List of birds of New England

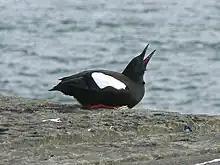
Black guillemot

Alcids are superficially similar to penguins due to their black-and-white colors, their upright posture, and some of their habits, however they are only distantly related to the penguins and are able to fly. Auks live on the open sea, only deliberately coming ashore to nest.